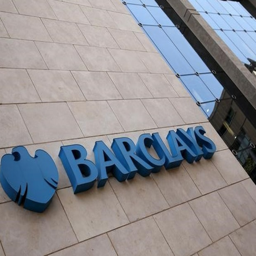
a logo is pictured outside the towers .